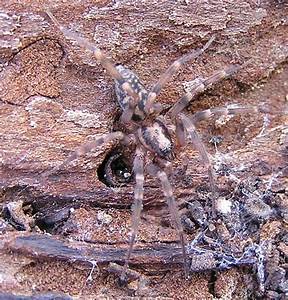
Label: spider